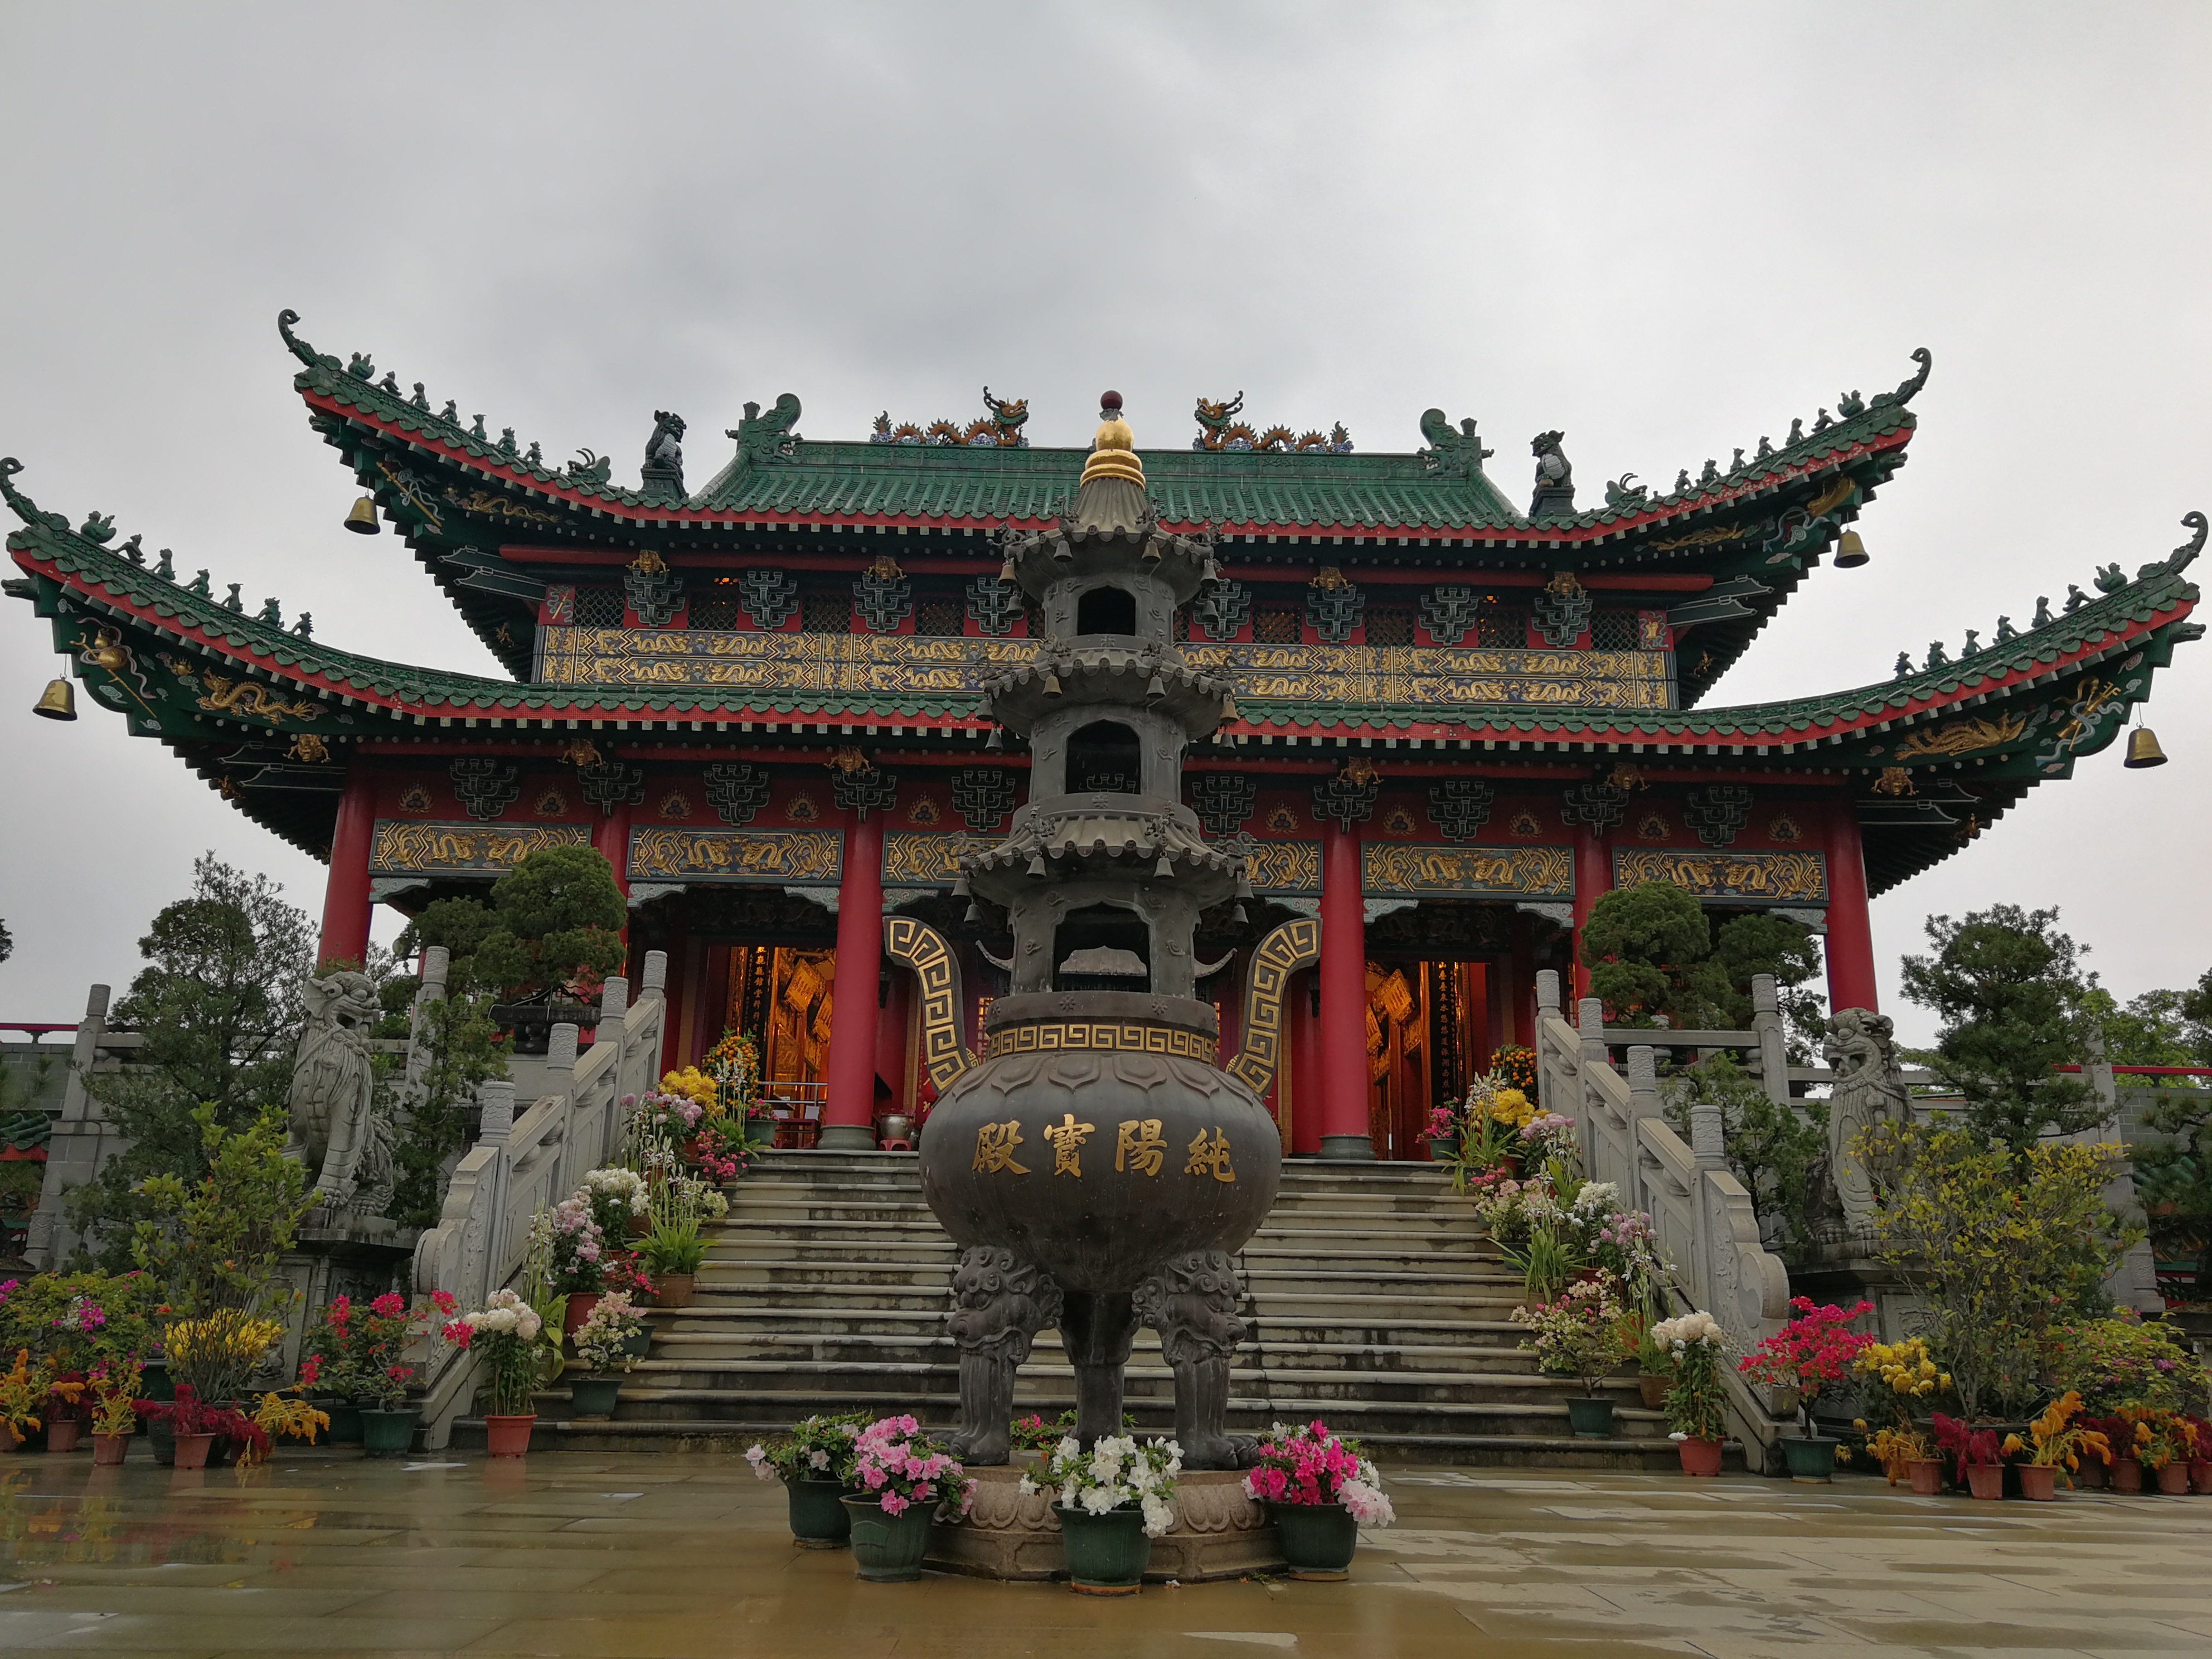
temple, hong kong, chinese architecture, japanese architecture, architecture, shrine, place of worship, pagoda, landmark, shinto shrine, historic site, building, wat, tourism, tourist attraction, leisure